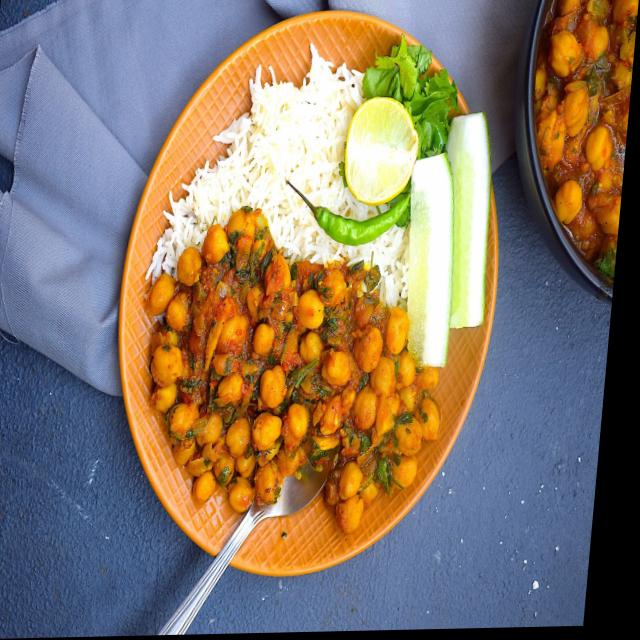
Dish: chole